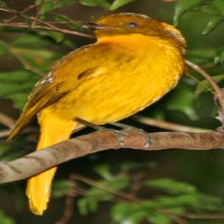
Species: GOLDEN BOWER BIRD
Scientific name: PRIONODURA NEWTONIANA